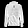
Label: Coat